DJ Spooky

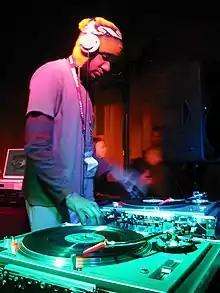
DJ Spooky at the 2003 Sundance Film Festival

Spooky began writing science fiction and formed a collective called Soundlab with several other artists.